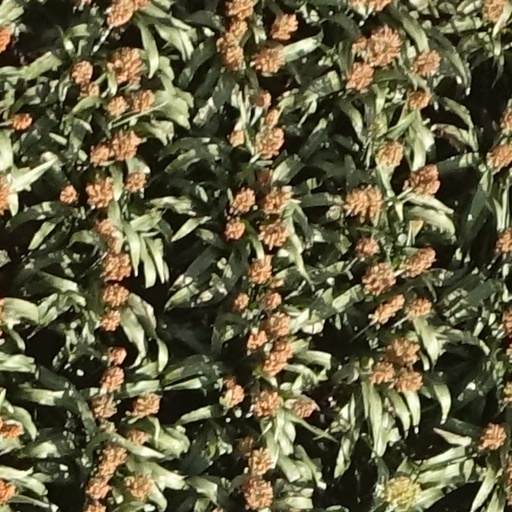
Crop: sorghum